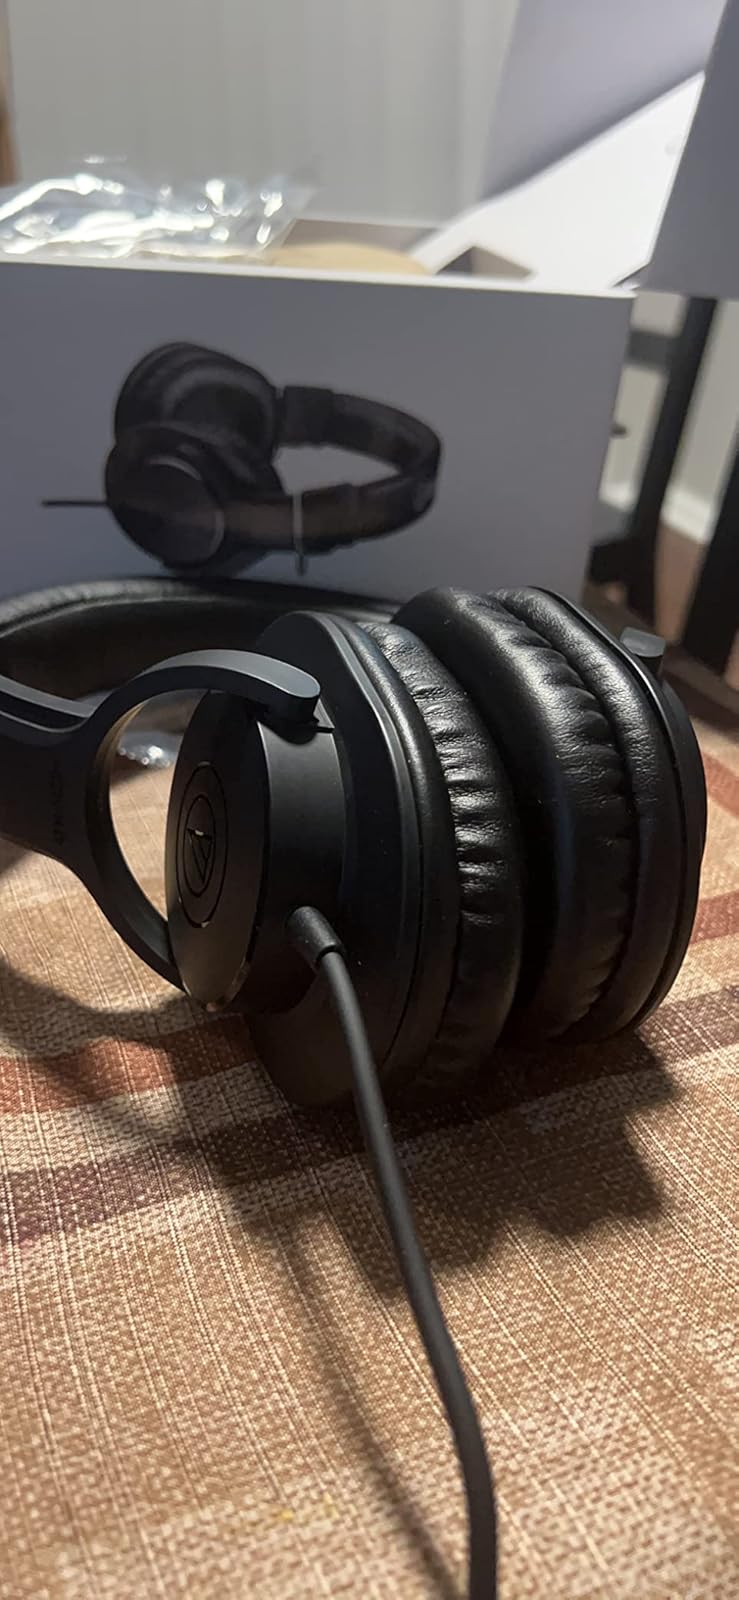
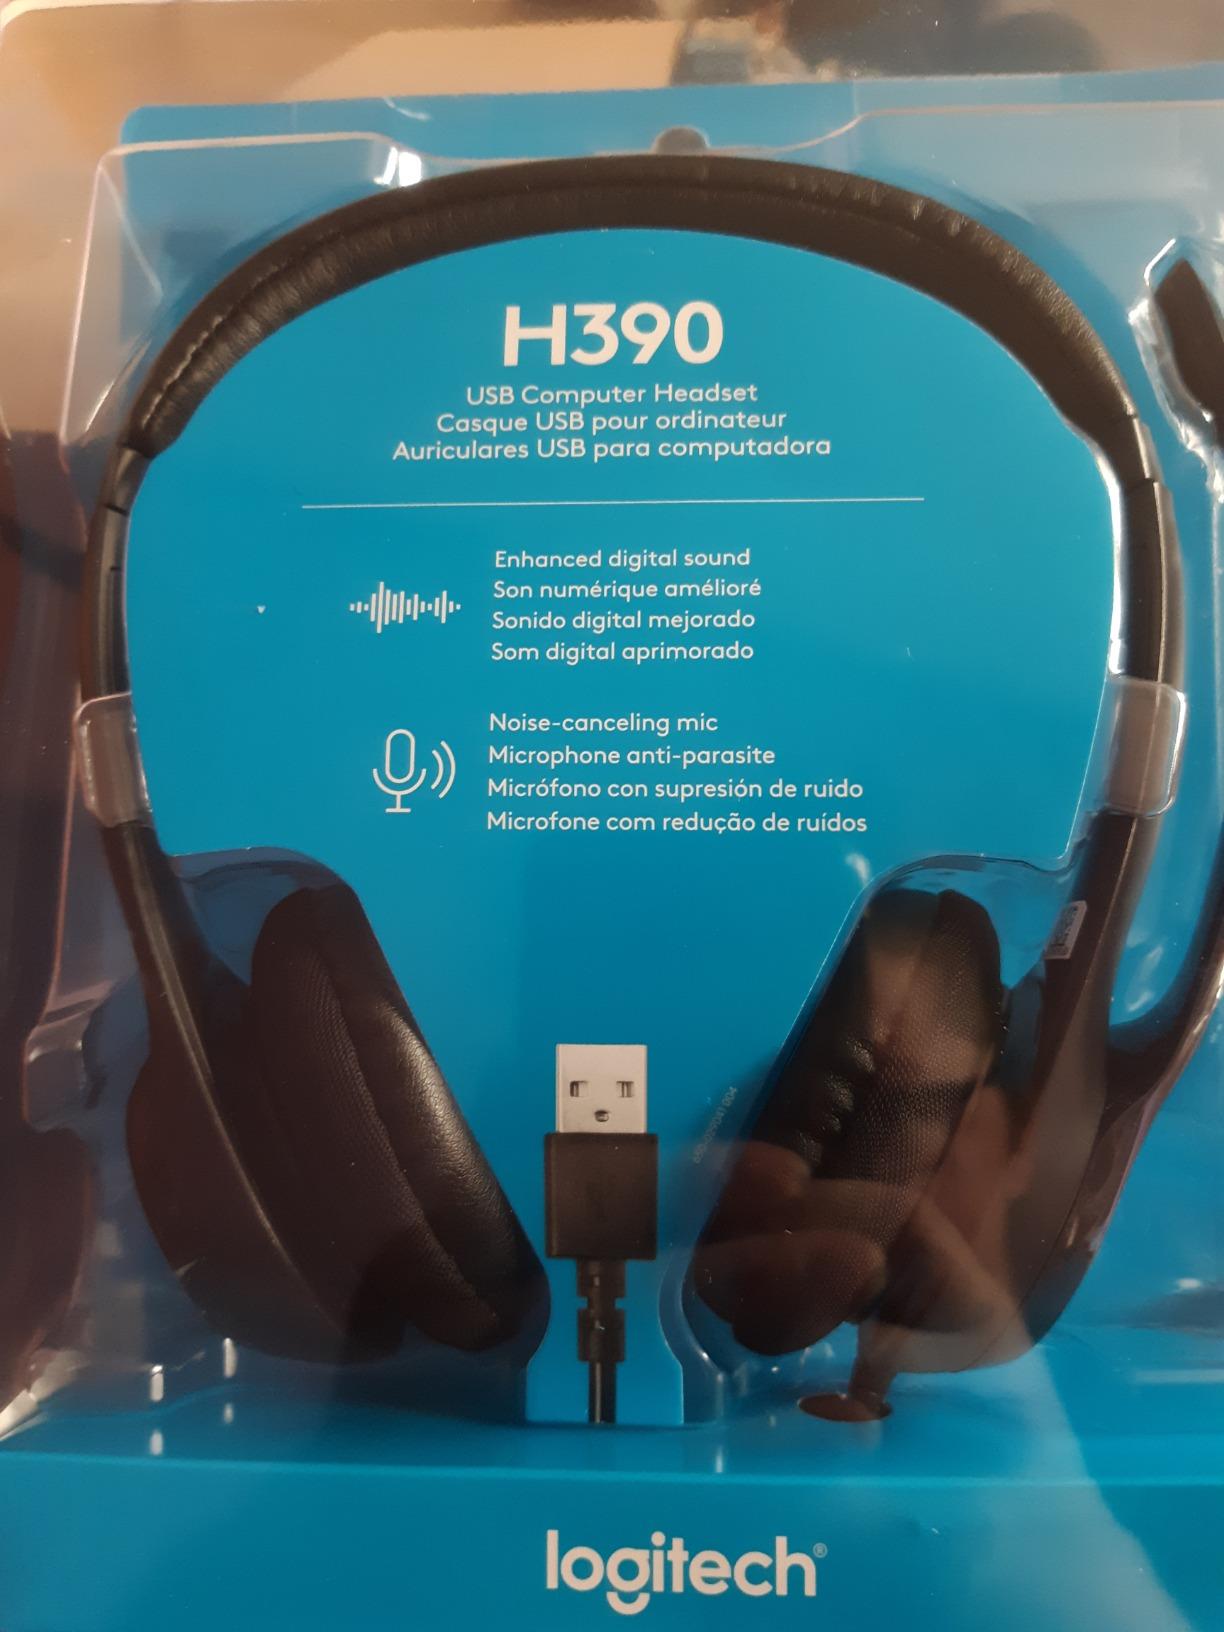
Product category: headphones
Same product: no